McLaren Artura

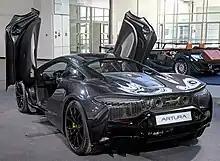
Artura's rear

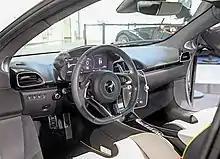
Interior

The McLaren Artura is a hybrid electric sports car designed and manufactured by the British car manufacturer McLaren Automotive since 2022. It is the third hybrid by the company since the P1 and Speedtail, and the first with a V6 engine.